Oratorio di San Protaso

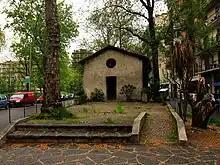
Oratorio di San Protaso al Lorenteggio

The Oratorio di San Protaso ("Oratory of Saint Protasius"; , colloquially known as "Gesetta di Lusert" "Little Church of the Lizards") is a church in via Lorenteggio, Milan, Lombardy.